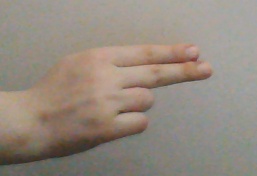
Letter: ain